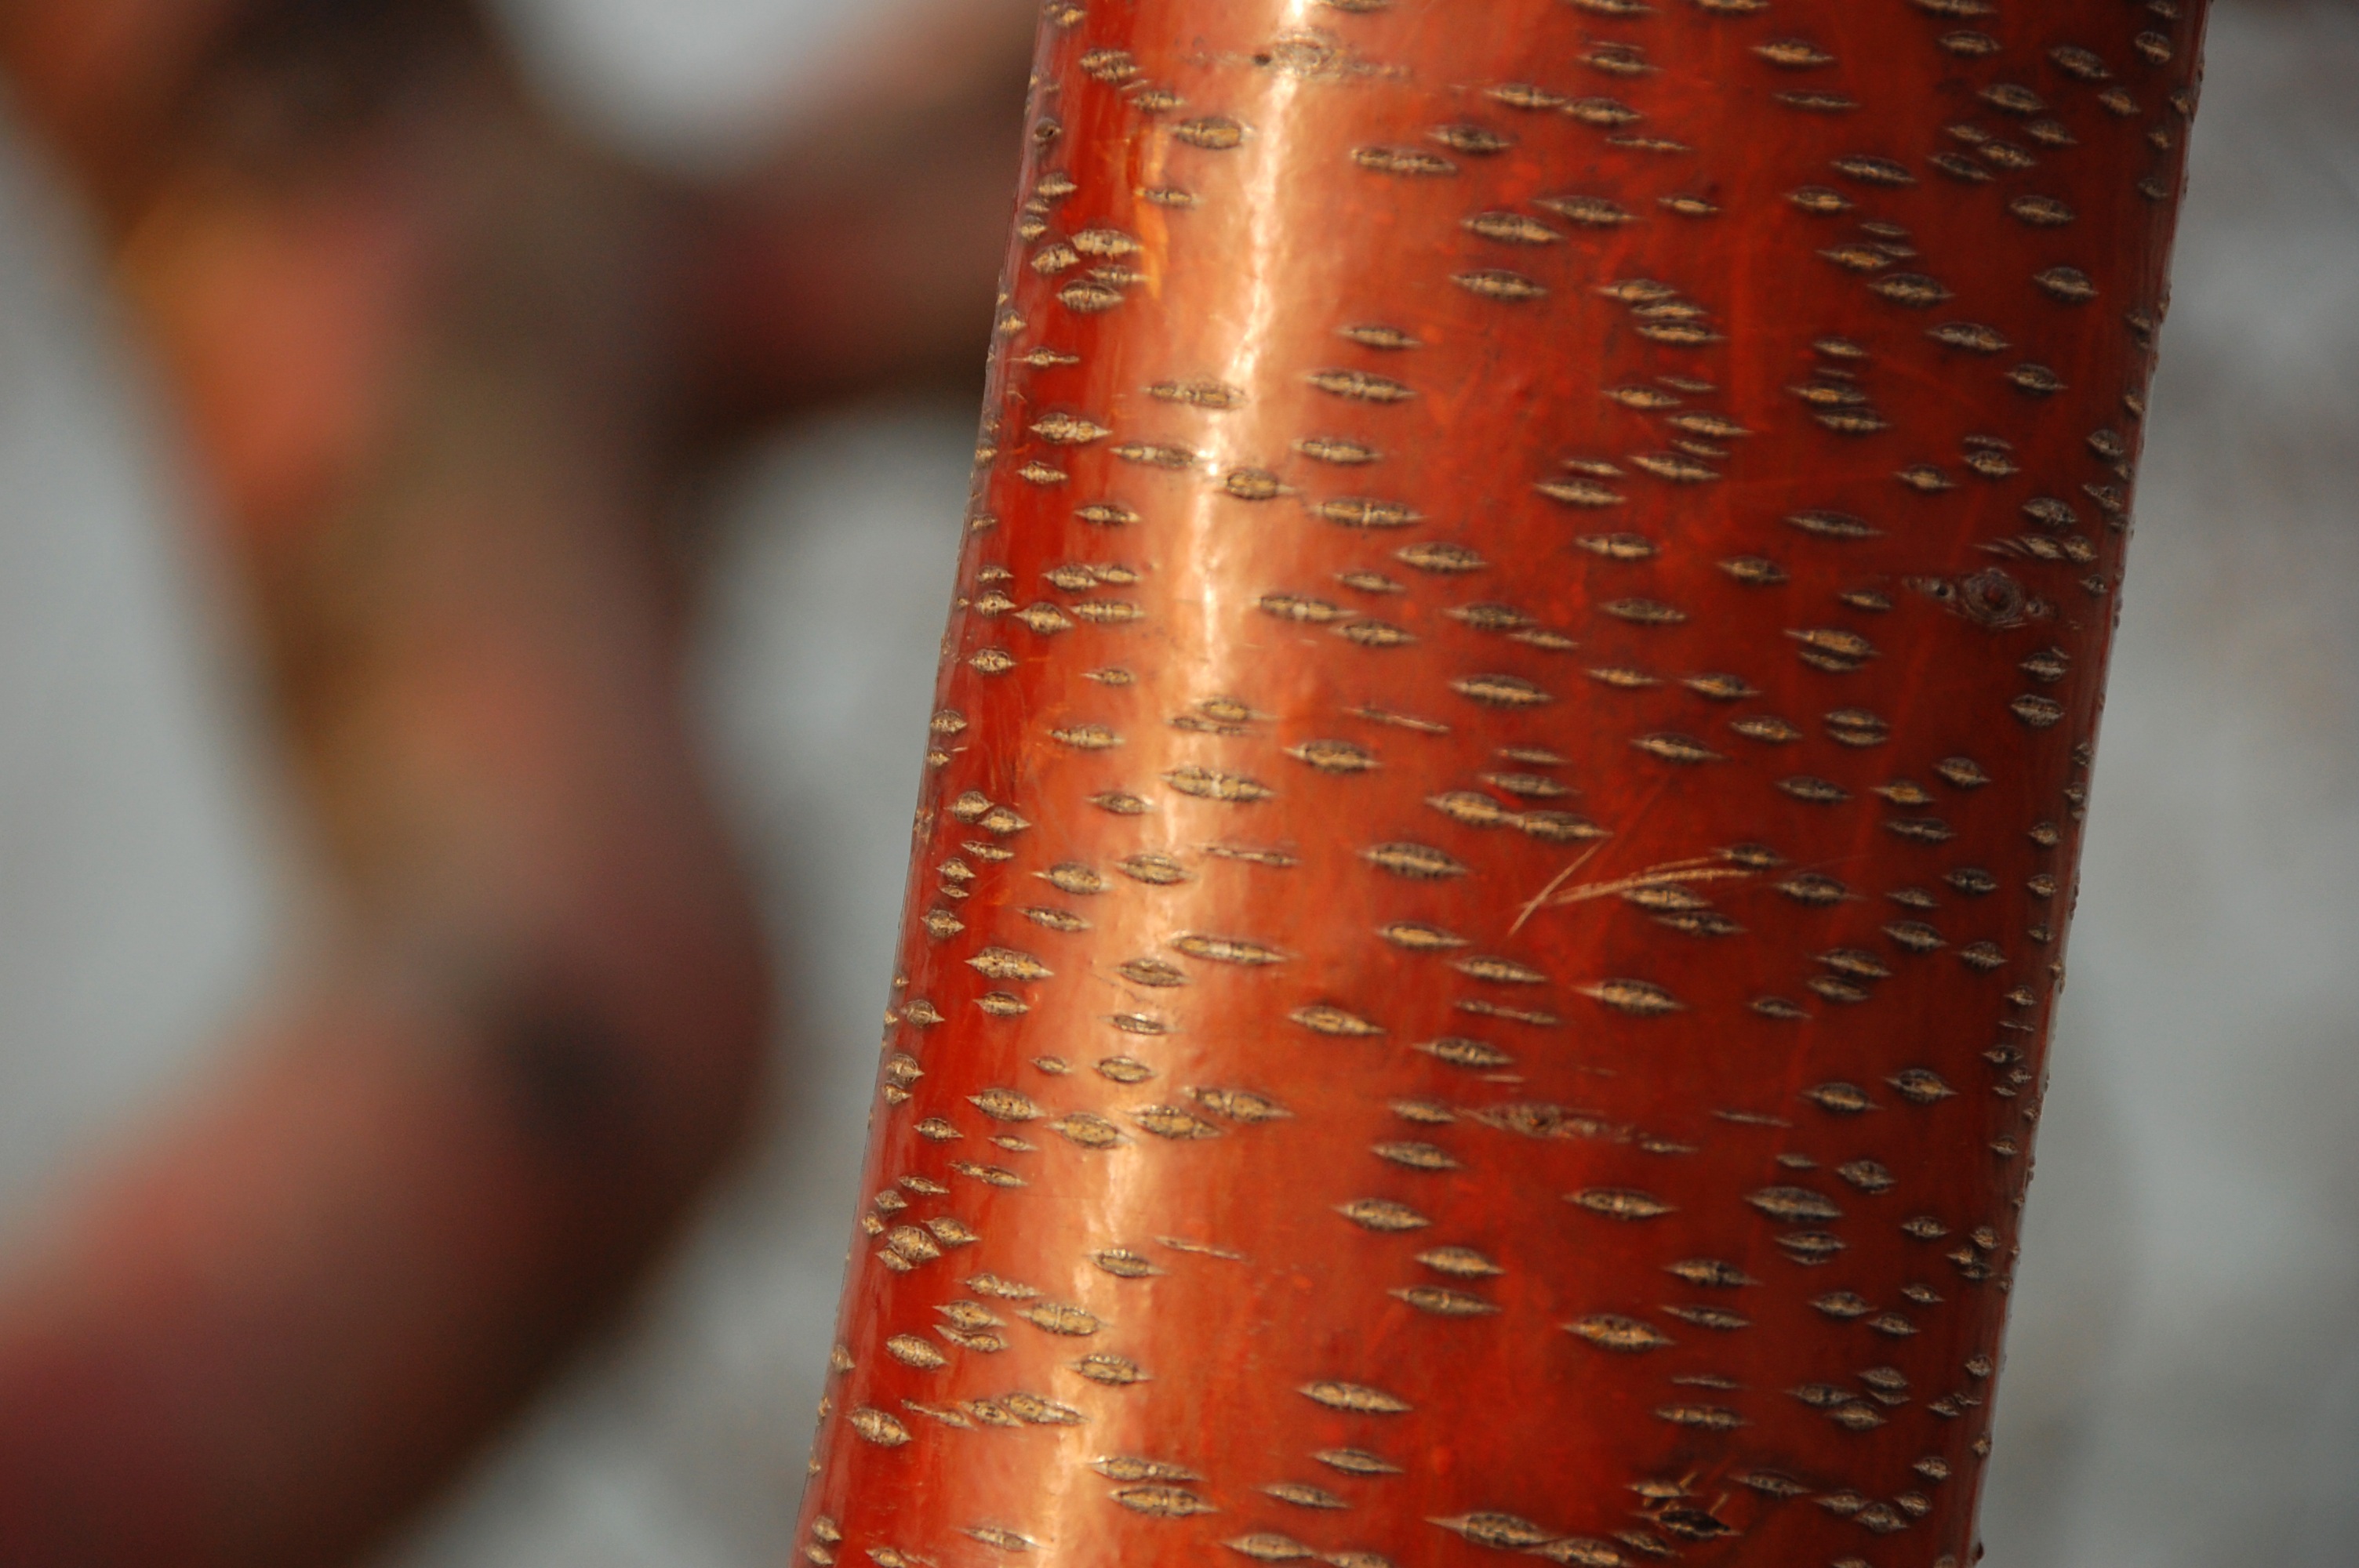
plant, ground, photography, moss, green, red, color, close up, natural landscape, macro photography, lvtai